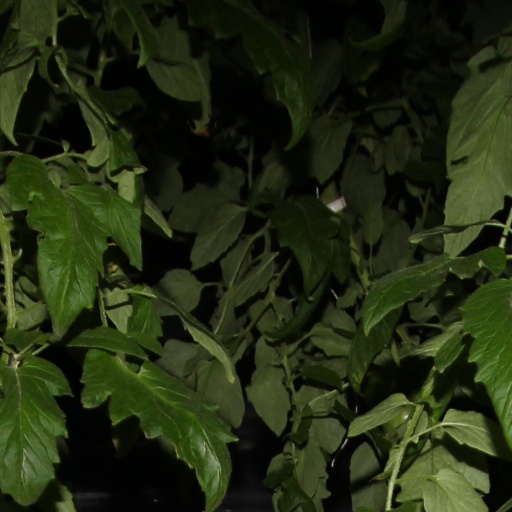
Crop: tomato